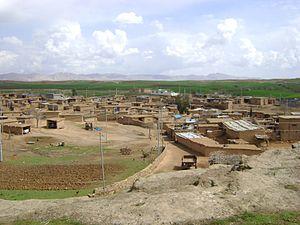
Banimaran également écrit comme Bani Maran ou Bany Maran, est un village kurde situé à l'ouest de Koya et à l'est d'Arbil, notamment au nord de l'Irak. Il se trouve à proximité immédiate de cinq autres villages voisins dont Shakhapeska à l'est, Axwra à l'ouest, Banaqallat au nord, et Baezaxa, puis Bardbir au sud.